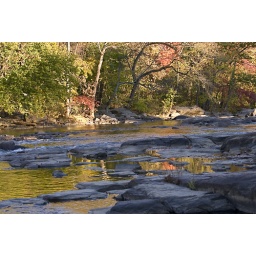
We've had drought in our area. The rocks in mid river are usually covered over.